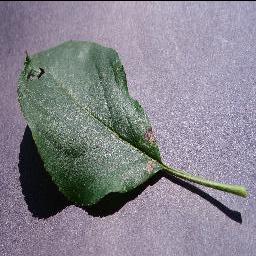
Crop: apple
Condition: black_rot